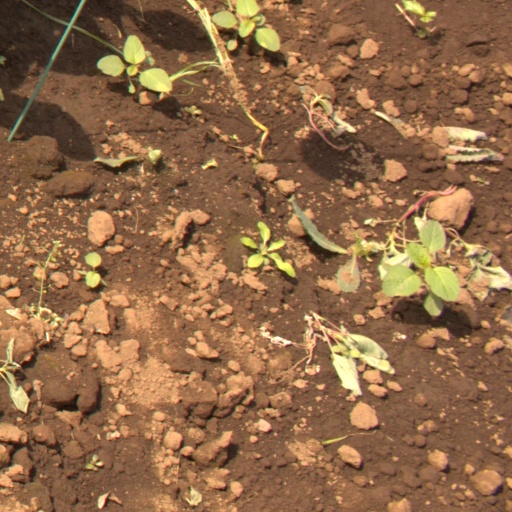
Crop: soybean